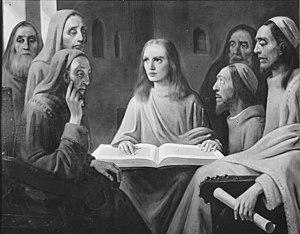
Jésus parmi les docteurs est le dernier tableau de l'artiste-peintre et faussaire Han van Meegeren. Cette imitation de Vermeer a été peinte de juillet à septembre 1945 devant témoins. Cette peinture représente une scène biblique où Jésus, à douze ans, discute dans un temple avec des docteurs. Ce thème a souvent été exploité en peinture.